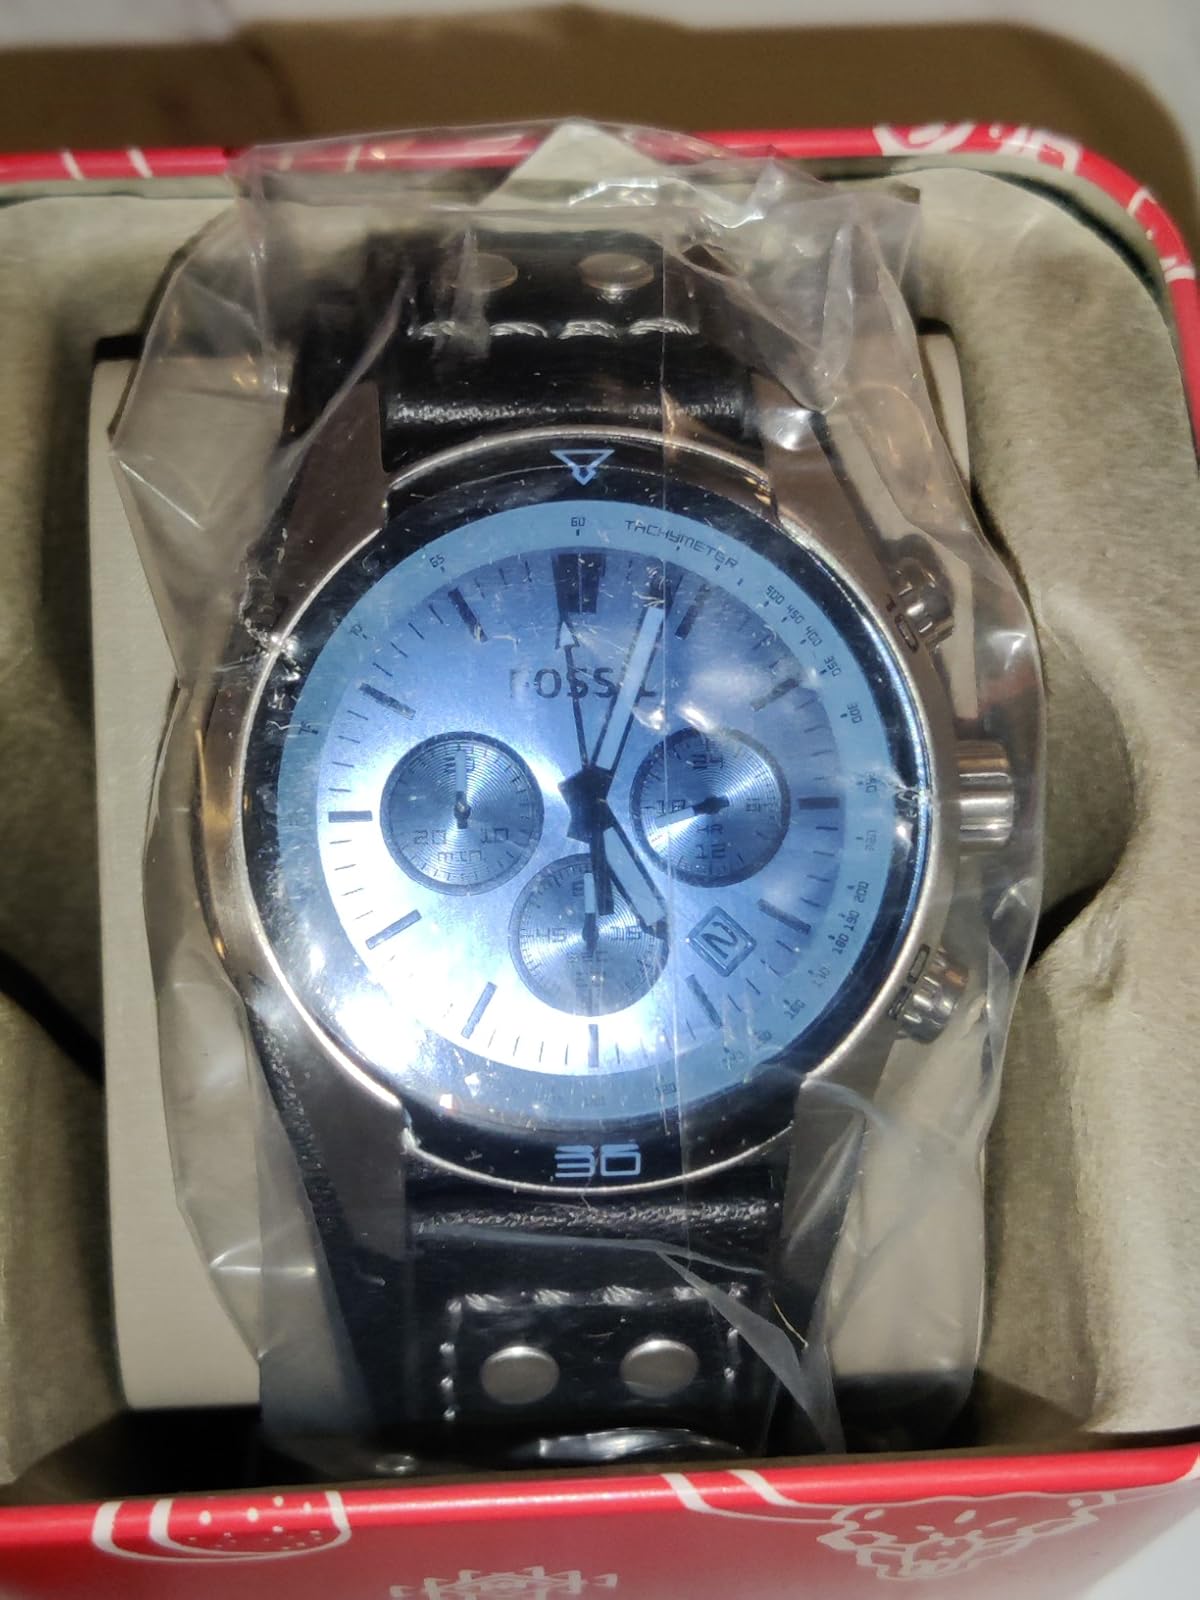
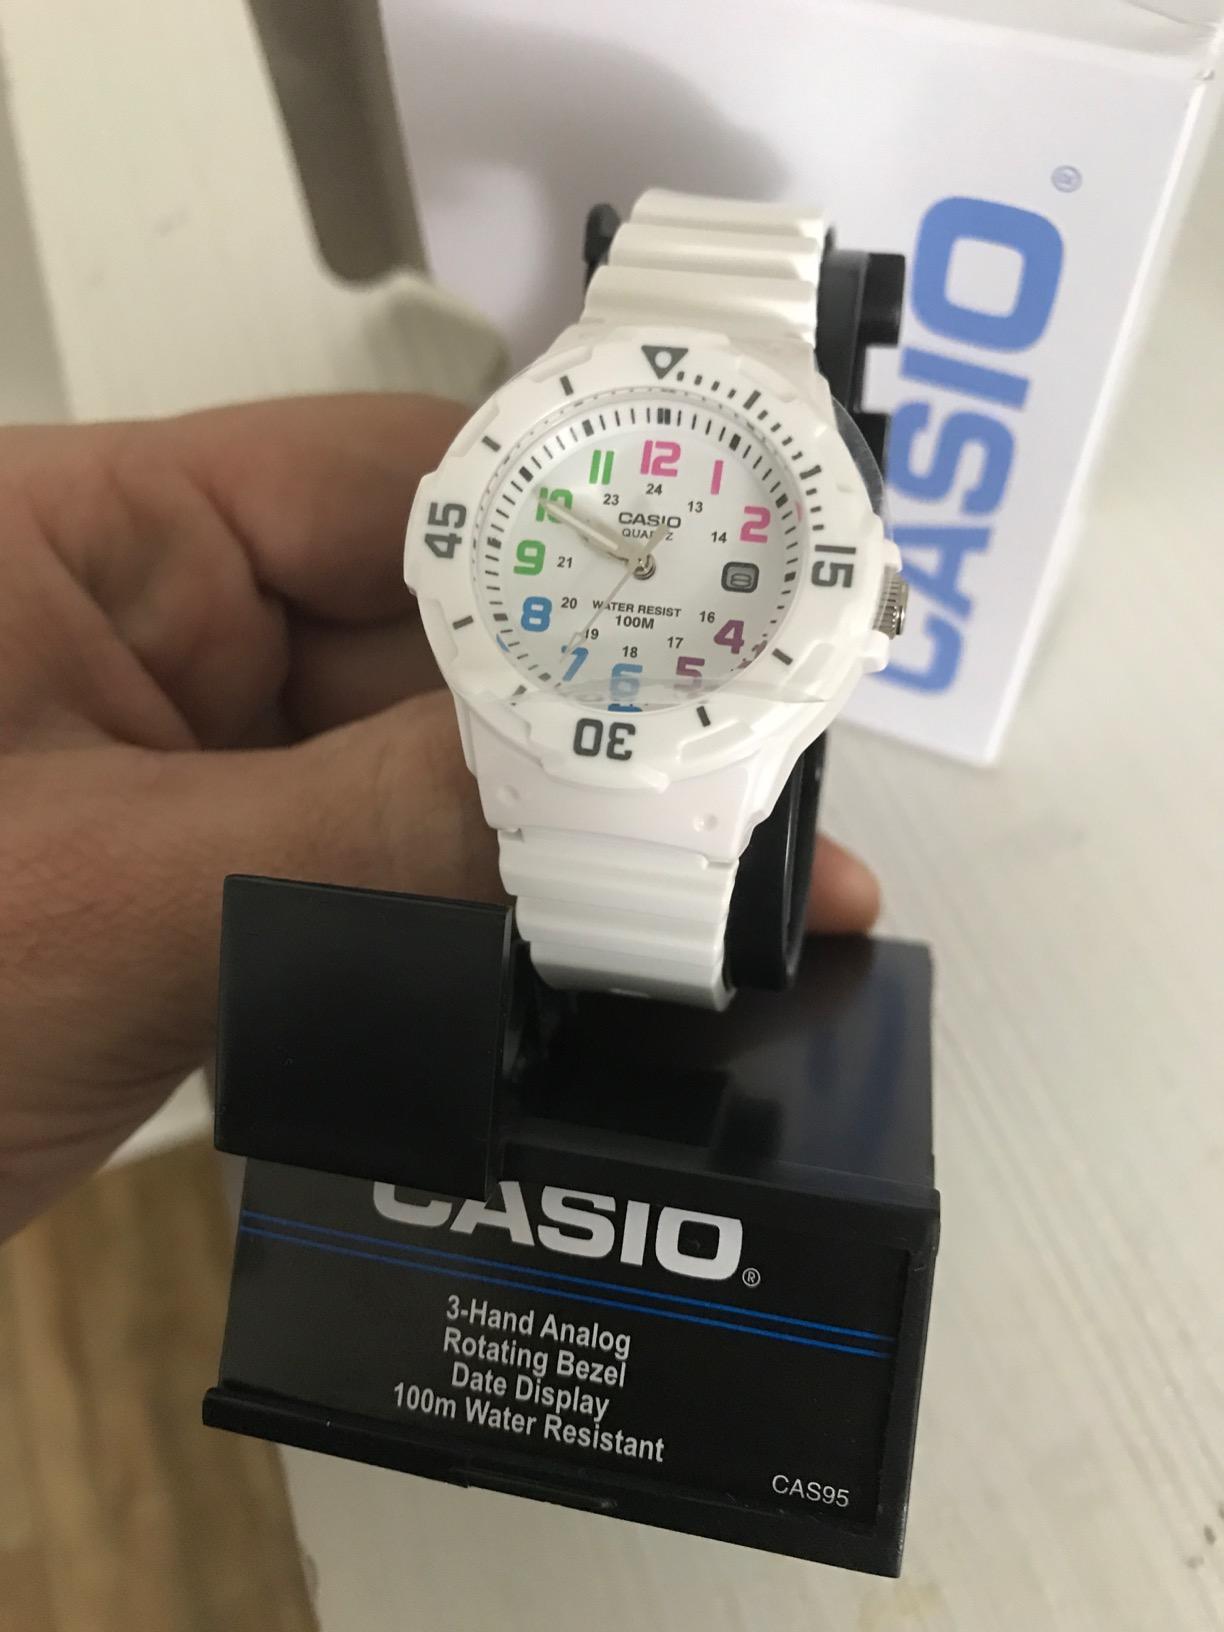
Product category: accessories_watch
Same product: no